Thomas Fonnereau

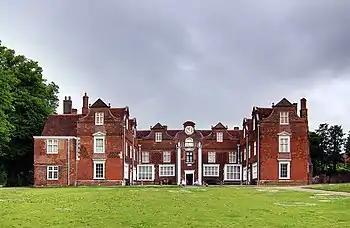
Christchurch mansion, Ipswich

Fonnrereau was the eldest son of Claude Fonnereau, a wealthy Huguenot merchant who had settled in Ipswich. He succeeded his father in 1740, inheriting his estates, which included Christchurch Mansion in Ipswich.